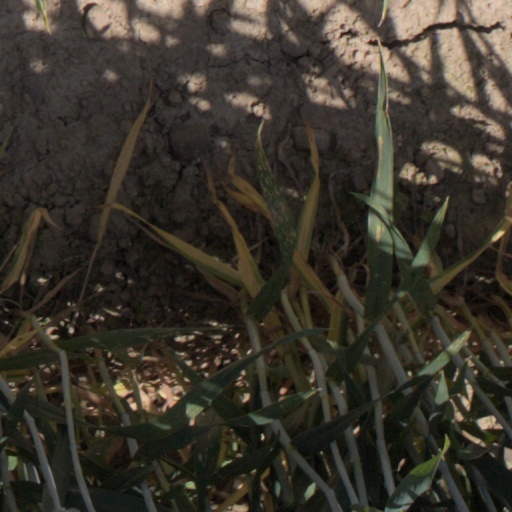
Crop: wheat